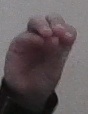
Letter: ha